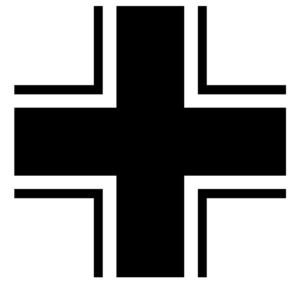
La 6. Flak-Division est une division de lutte antiaérienne de la Luftwaffe allemande au sein de la Wehrmacht durant la Seconde Guerre mondiale.
La 11. Flak-Division est une division de lutte antiaérienne de la Luftwaffe allemande au sein de la Wehrmacht durant la Seconde Guerre mondiale.
La 1. Flak-Division est une division de lutte antiaérienne de la Luftwaffe allemande au sein de la Wehrmacht durant la Seconde Guerre mondiale.
La 13. Flak-Division est une division de lutte antiaérienne de la Luftwaffe allemande au sein de la Wehrmacht durant la Seconde Guerre mondiale.